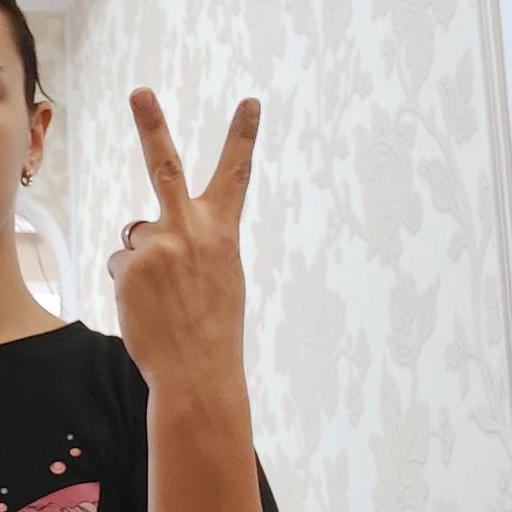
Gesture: peace_inverted